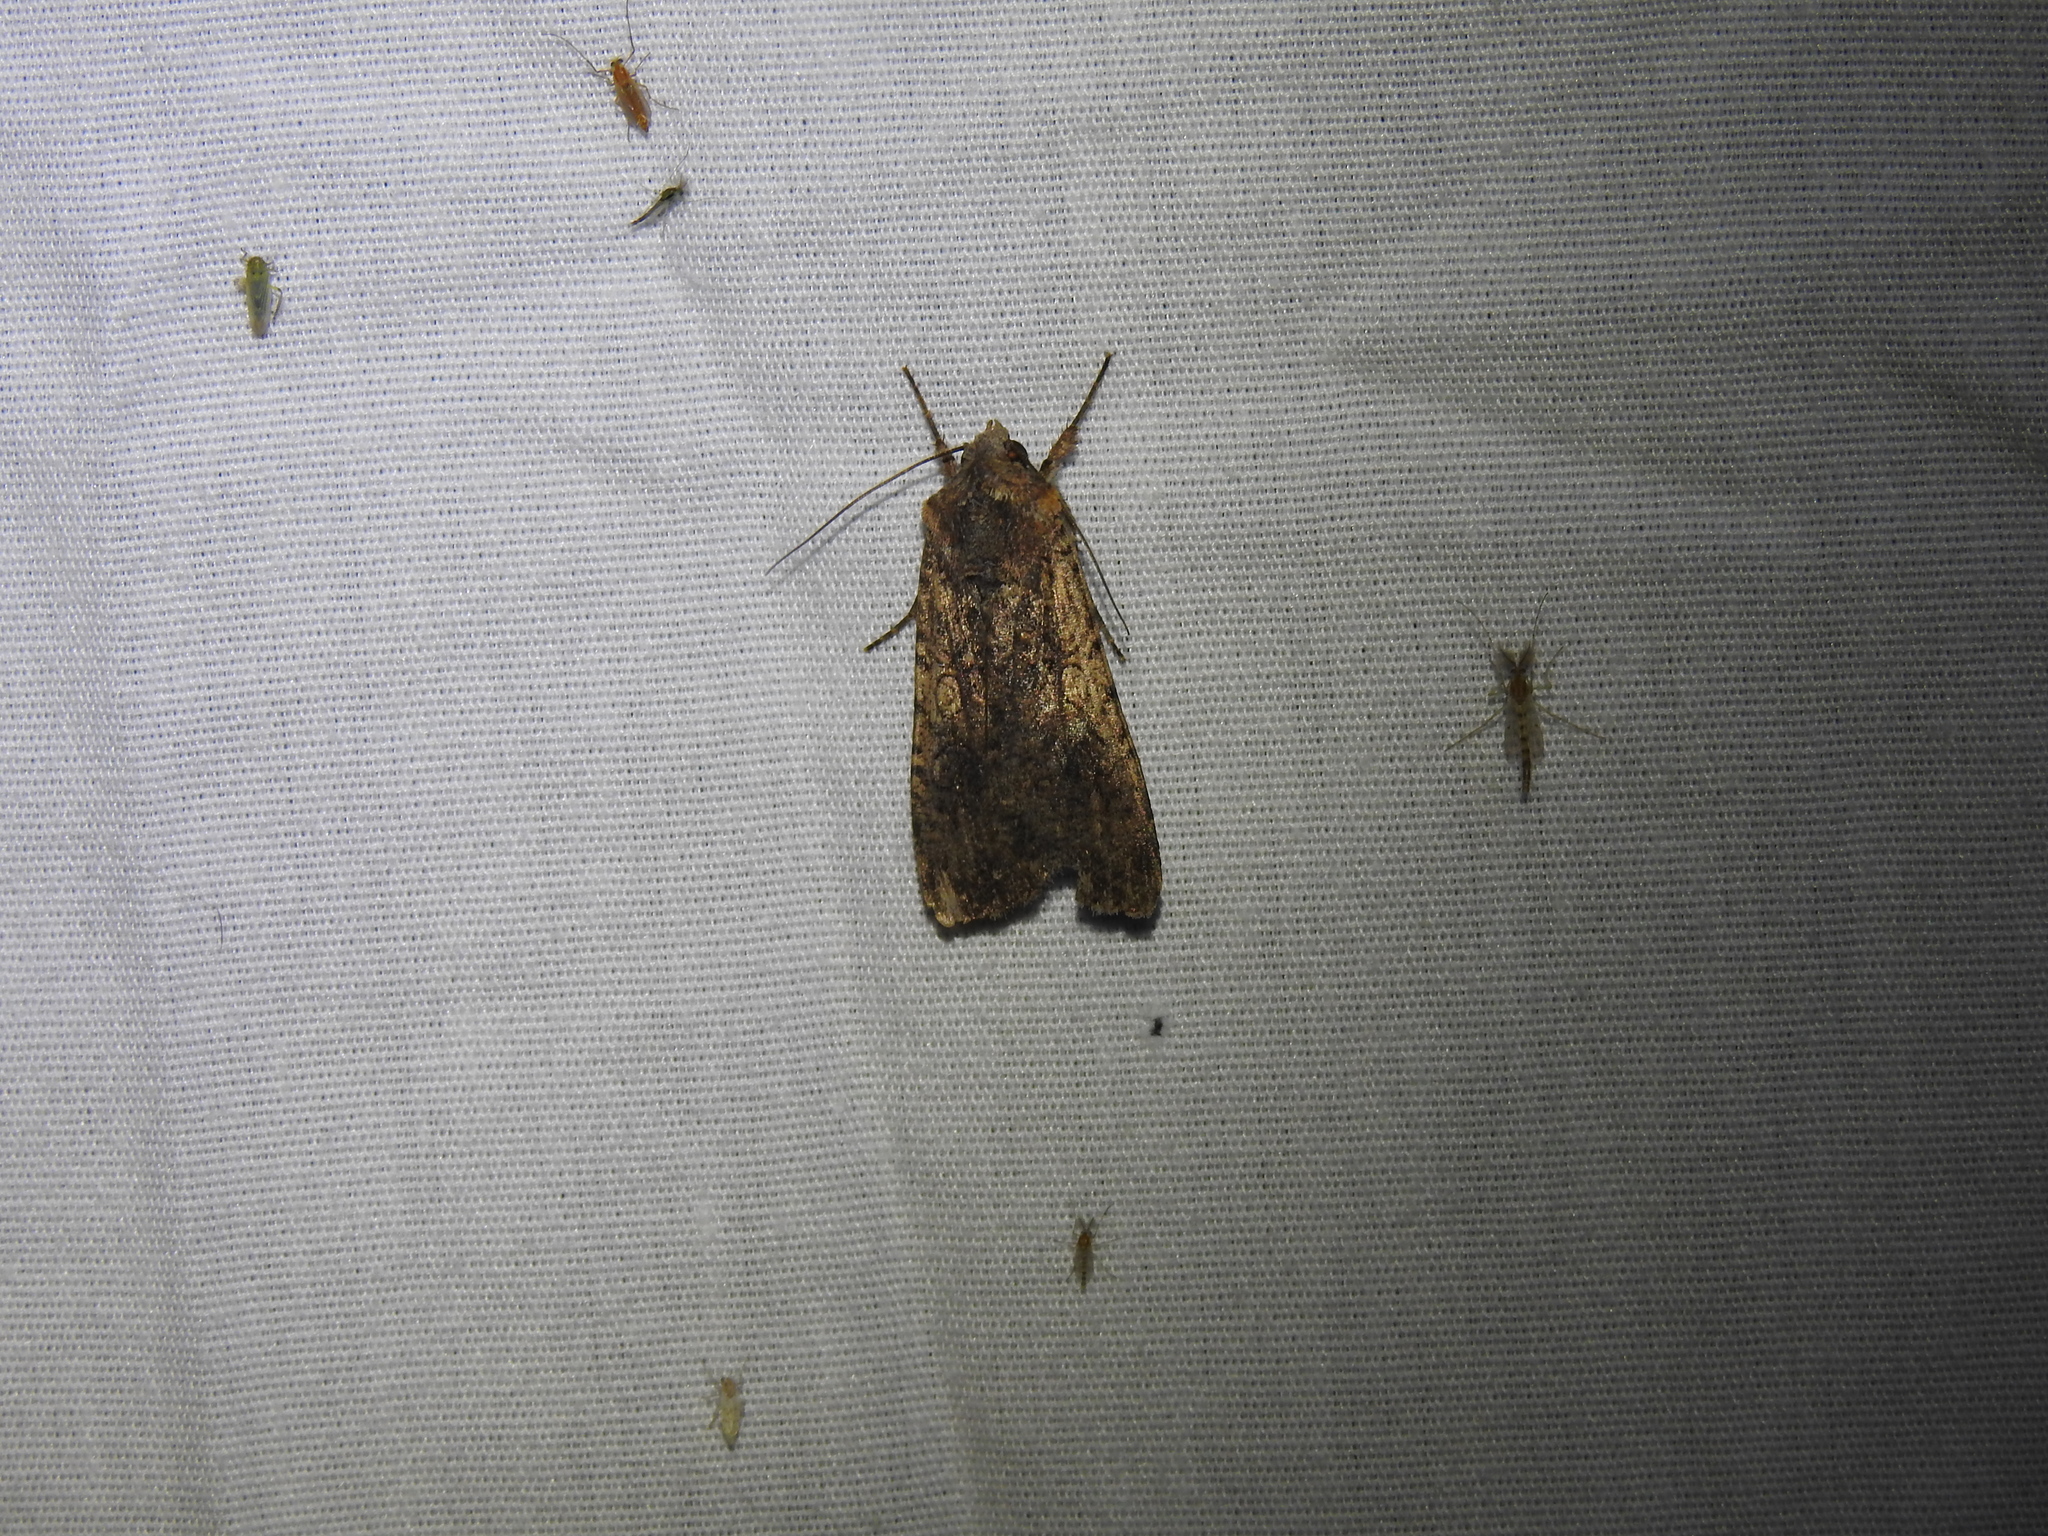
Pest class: cutworms